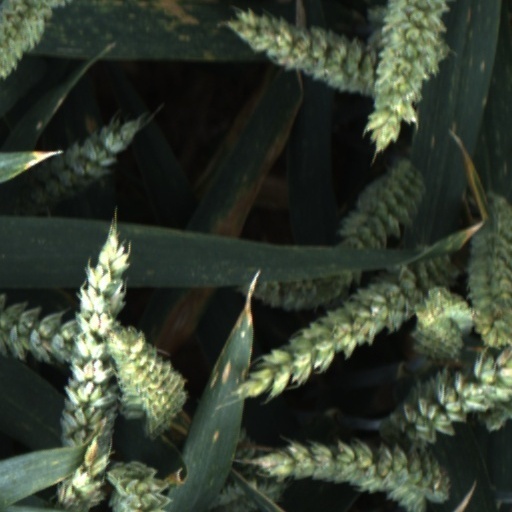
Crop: wheat